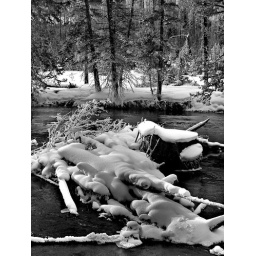
Island of trees and rocks covered in snow in the Madison River running through Yellowstone National Park.